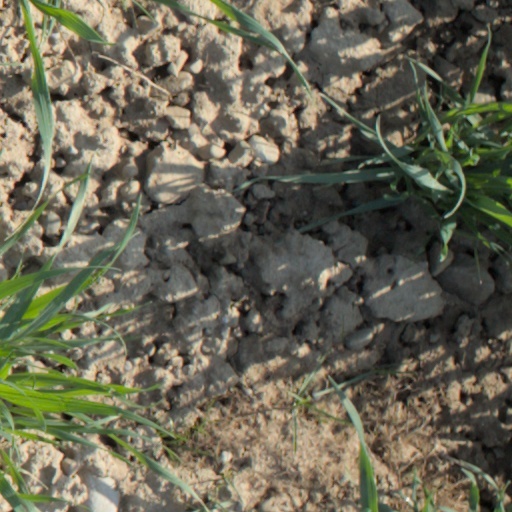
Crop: wheat